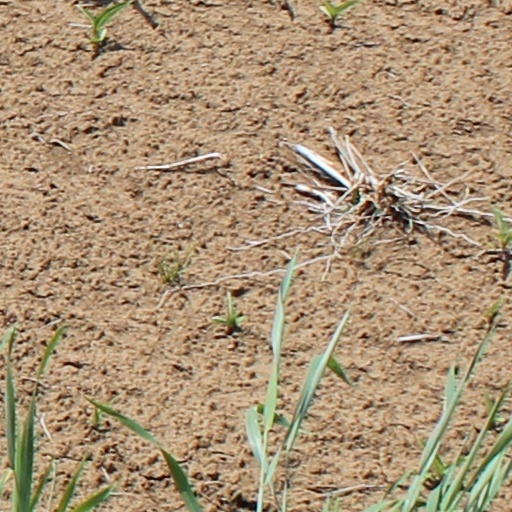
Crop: wheat